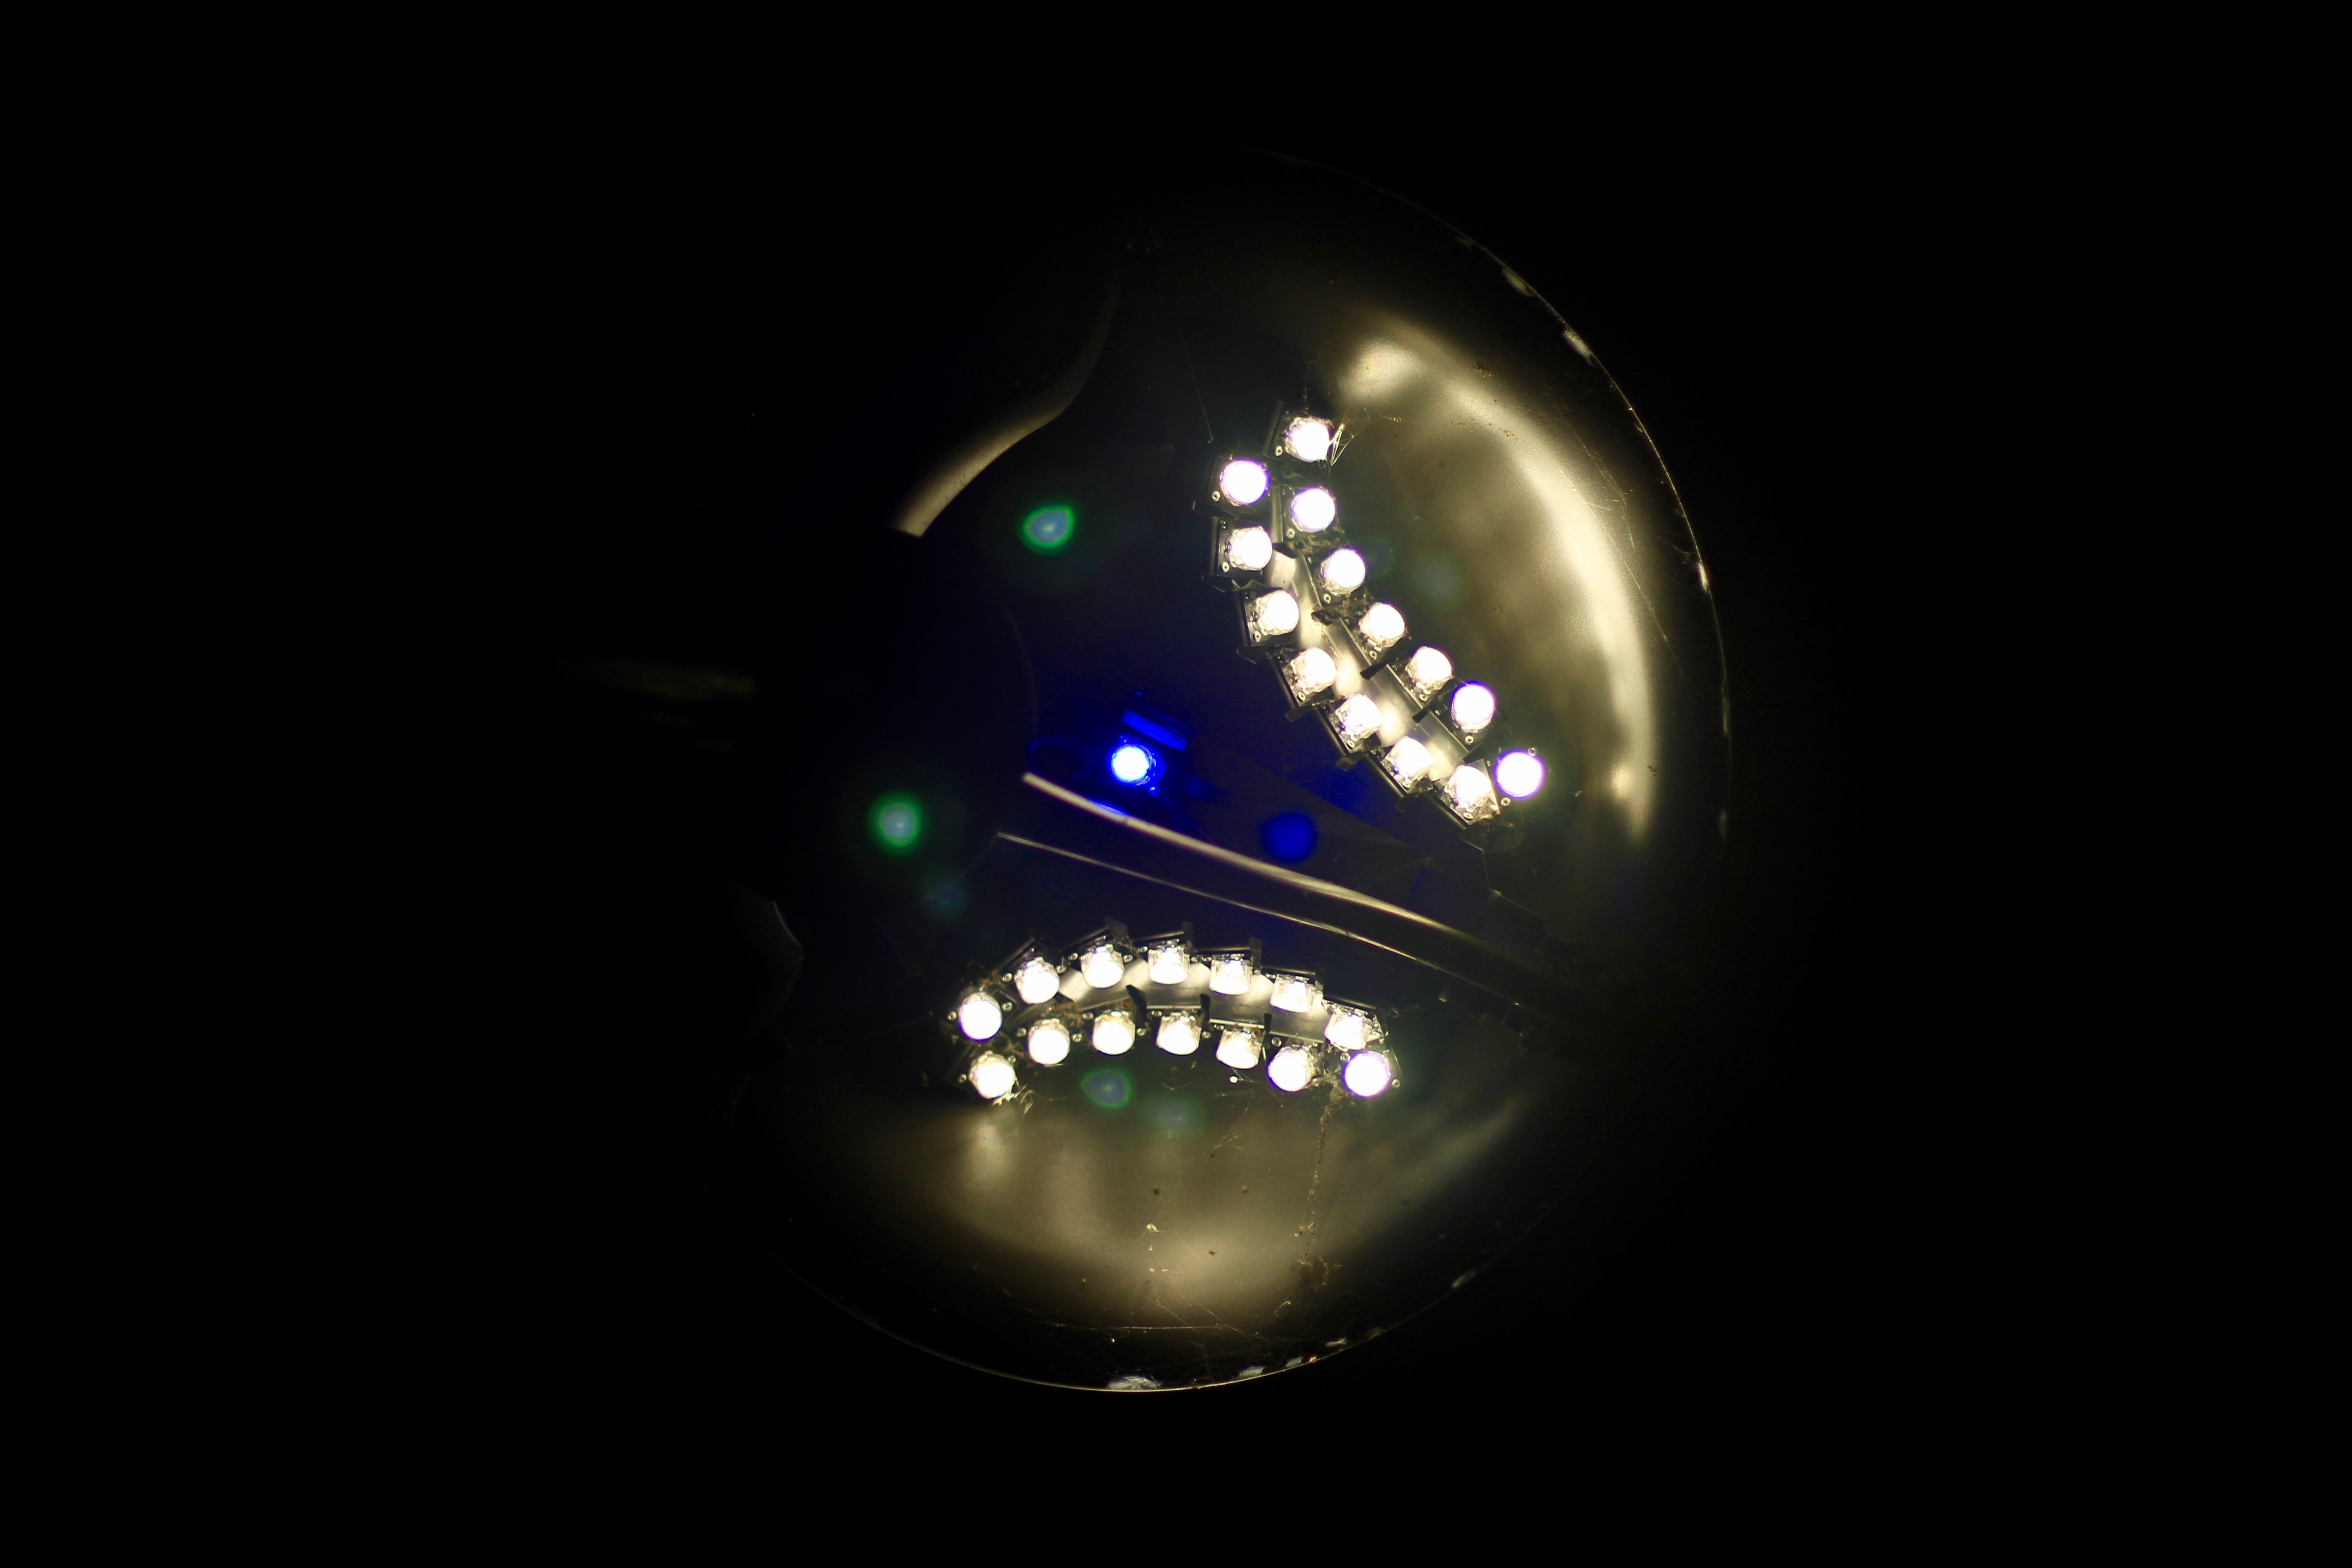
light, darkness, lighting, circle, sphere